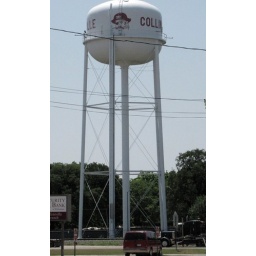
Taken MAY 31, 2010 in Collinsville, TX . Another, newer, water tower